The Girls: Sappho Goes to Hollywood

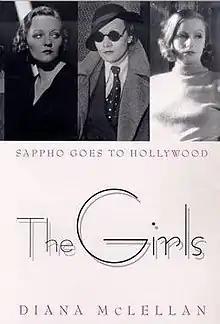

The Girls: Sappho Goes To Hollywood is a 2000 book by Diana McLellan that speculates on a romance between Greta Garbo and Marlene Dietrich. "The Observer" found it "purely speculative" and "uncorroborated". "Kirkus" found it "lively". "Publishers Weekly" was more approving, saying McLellan was able to "bring a broader context and new sense of scholarship to the subject". "The Houston Chronicle" praised "exhaustive" research and found the book far from salacious.